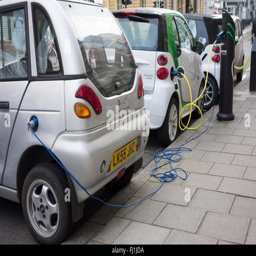
electric vehicles plugged into charging points on a road